Bill Woolsey

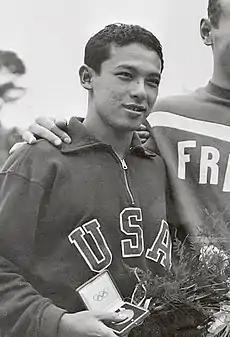
52 Olympian from McKinley high, F. Konno

In May 1952, as a McKinley High School Junior, competing under talented McKinley swim coach Tai Hi Lim, recipient of a Masters in Physical Education from Columbia University in 1951, Woolsey was selected for the 1951-52 Interscholastic All America swimming team for his nationally ranked performance in the 200-yard freestyle. His time that year of 2:11.4 in the 220-yard event was among the top 15 in the United States, and he had completed an equally impressive 59 second 100-yard freestyle swim. McKinley had a powerful high school swim team of over 20 swimmers that included future Olympic trial competitors.